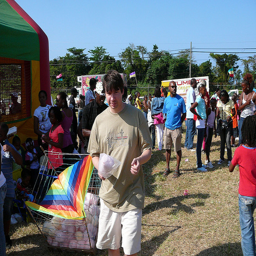
A festival with people playing games or standing in lines
A man standing next to a colorful kite on top of a field.
A man is handing cotton candy from a bin at a crowded fair.
Man walking on field with cotton candy in hand at outdoor event.
People outside at a carnival like setting, standing and walking on the grass with different booths around them.